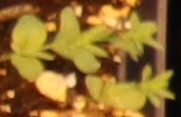
Label: Flax